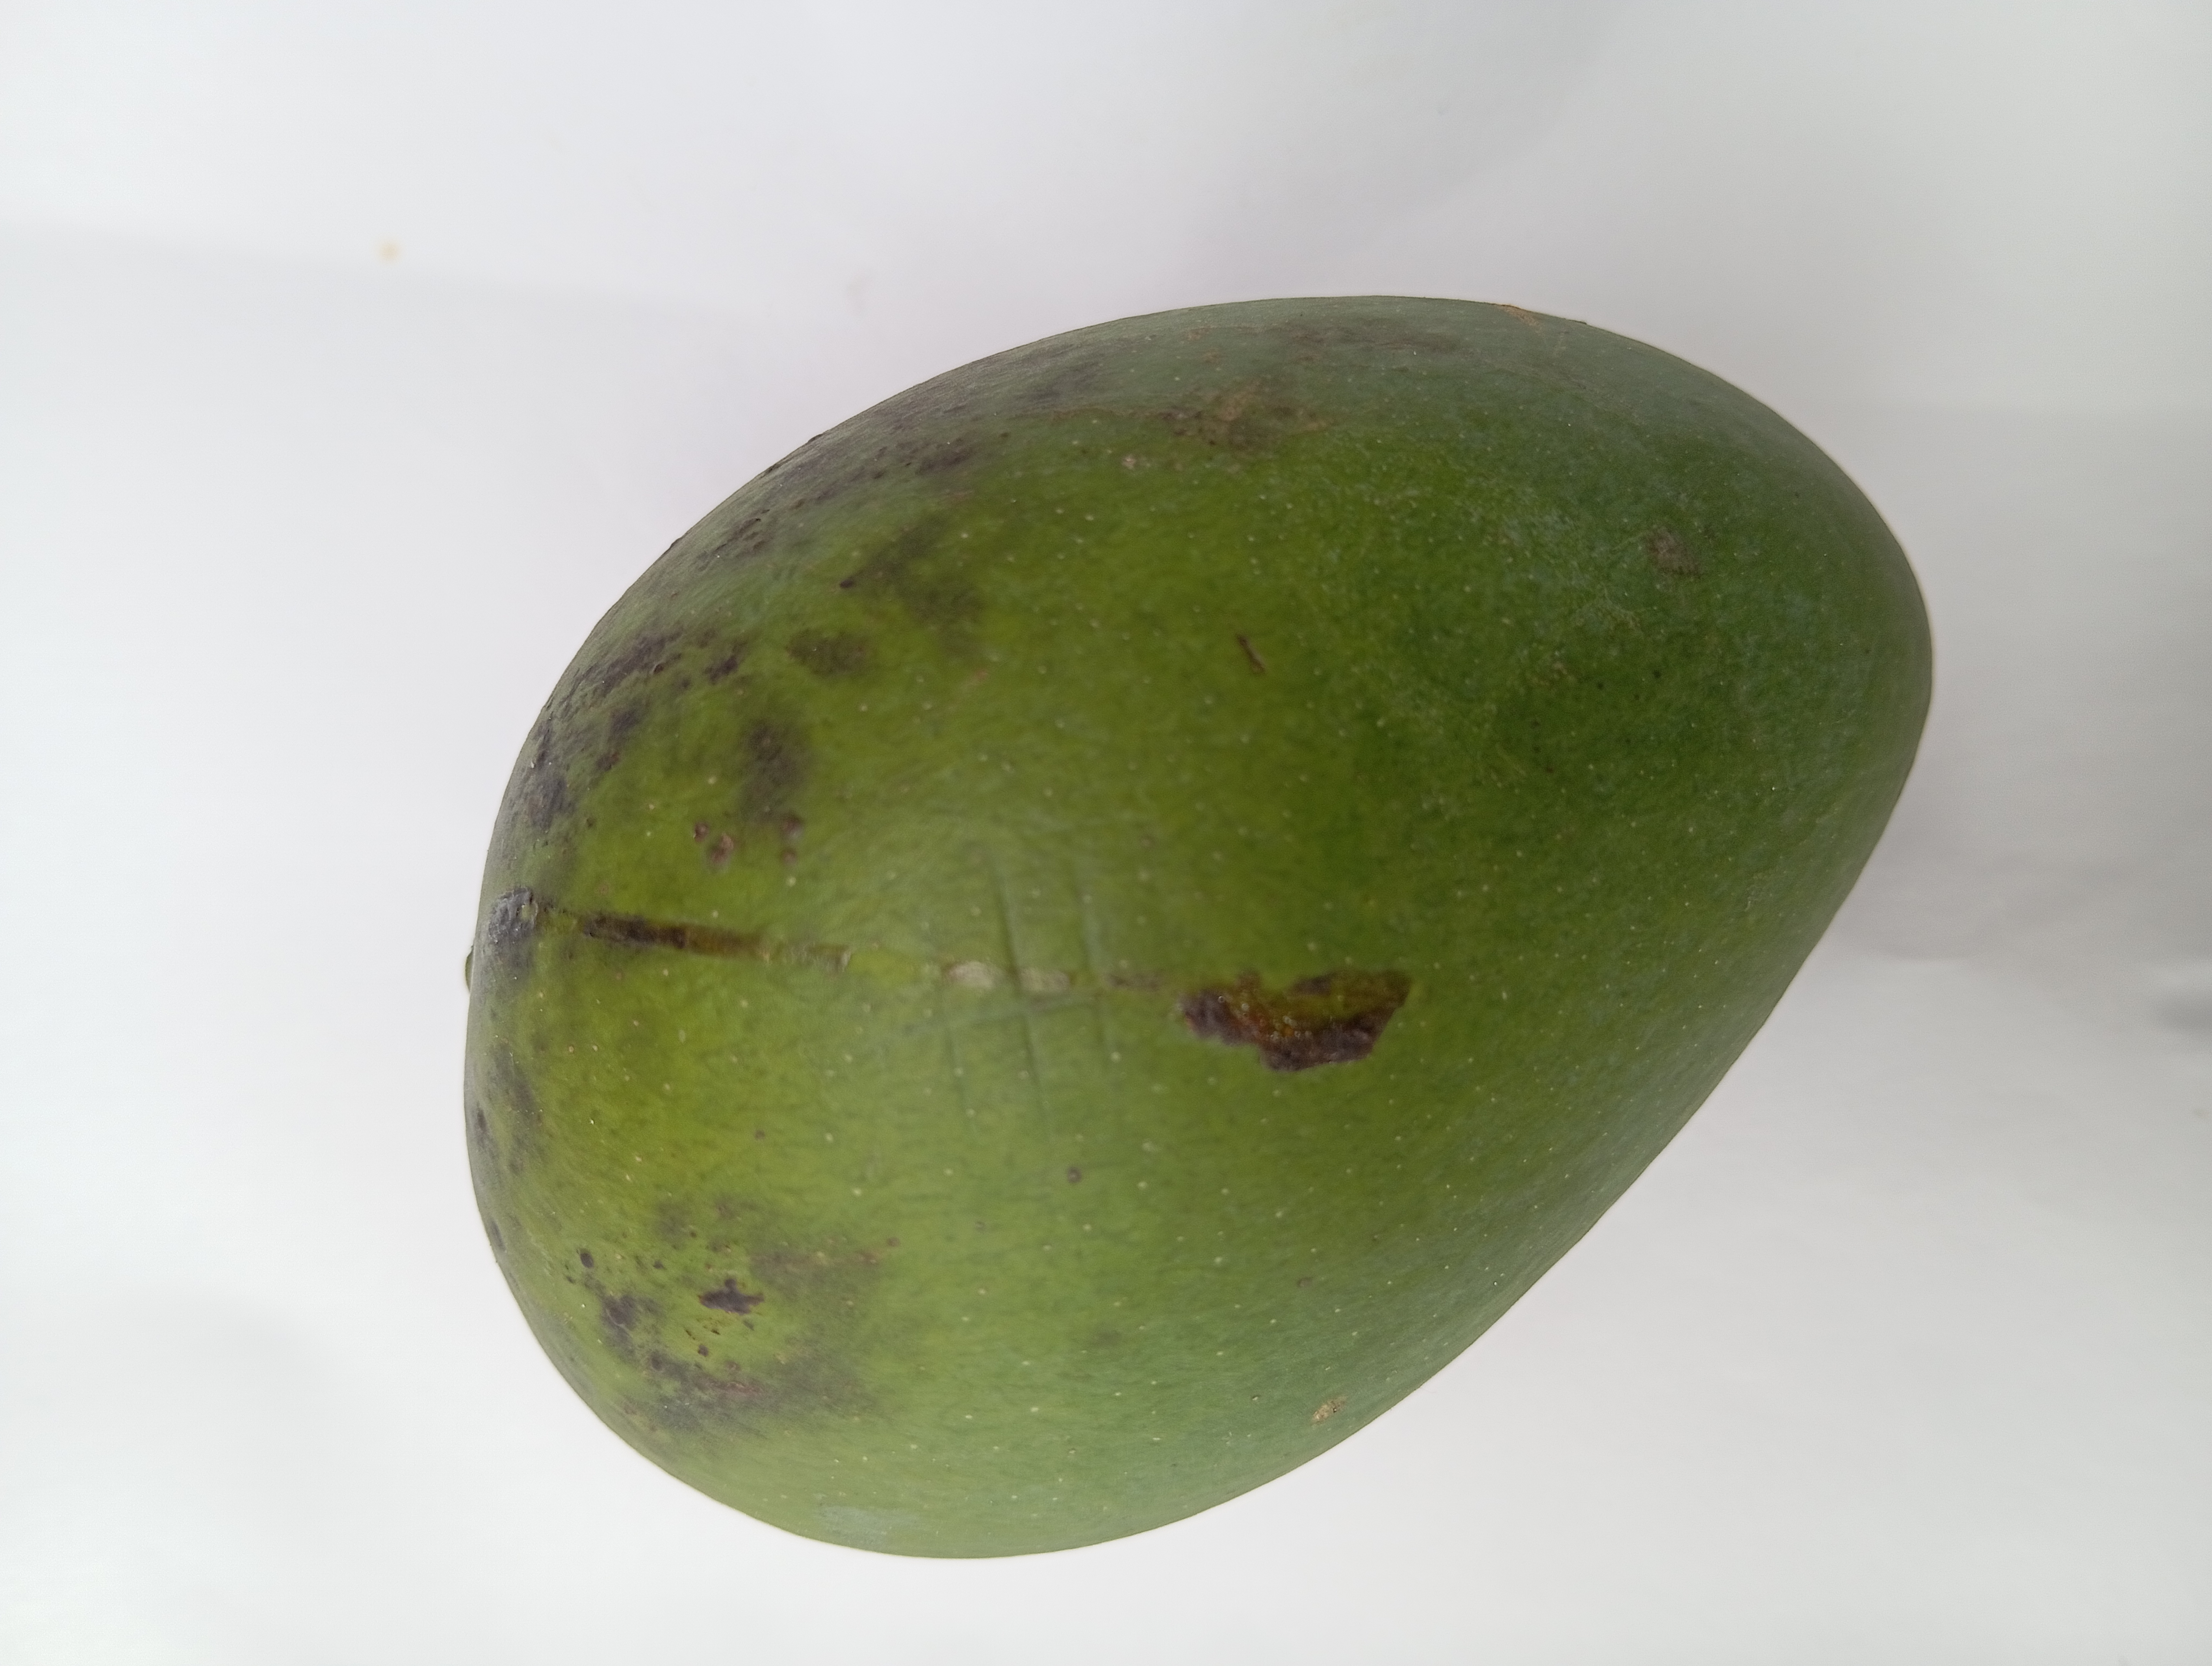
Mango variety: Harivanga